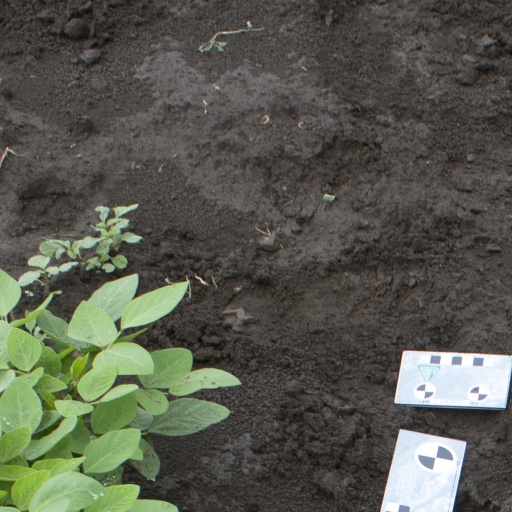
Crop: soybean